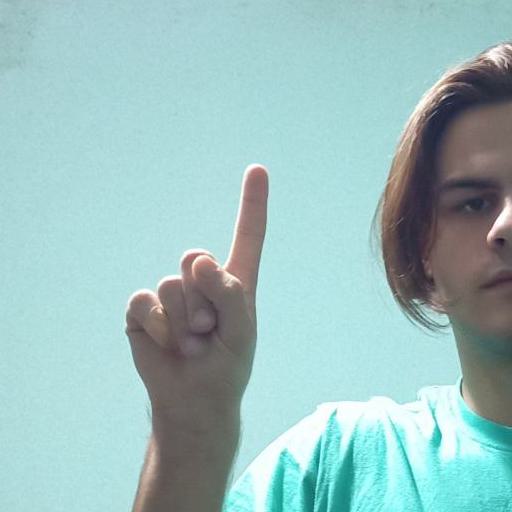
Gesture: one